Hot Saw

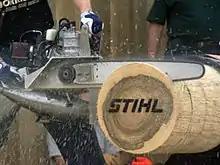
"Stihl" is burnt into or marked on the log and brands the resulting cookies

In Stihl Timbersports, the hot saw event sees competitors race to cut three cookies from a horizontal log. The first cut is going down, the second back up. The athletes have to be very strong and skilled, with chainsaws having a chain speed of 240 km/h, a weight of 27 kg, and engines typically having between 62 and 100 horsepower. The Timbersports rules on hot saws are: